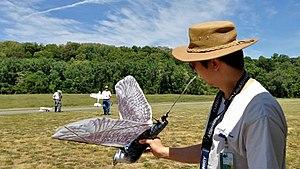
Un ornithoptère est un aéronef dont la sustentation est assurée par des battements d'ailes suivant le principe bionique du vol des oiseaux.